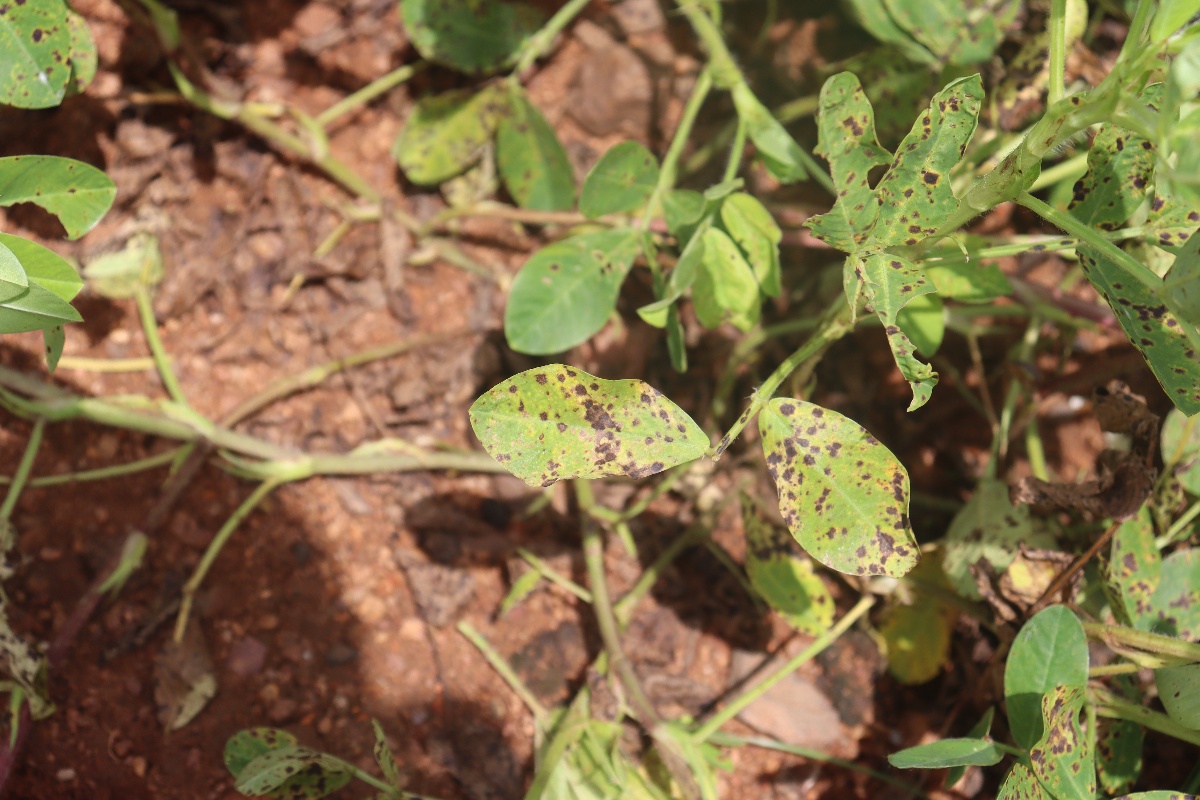
Label: late leaf spot